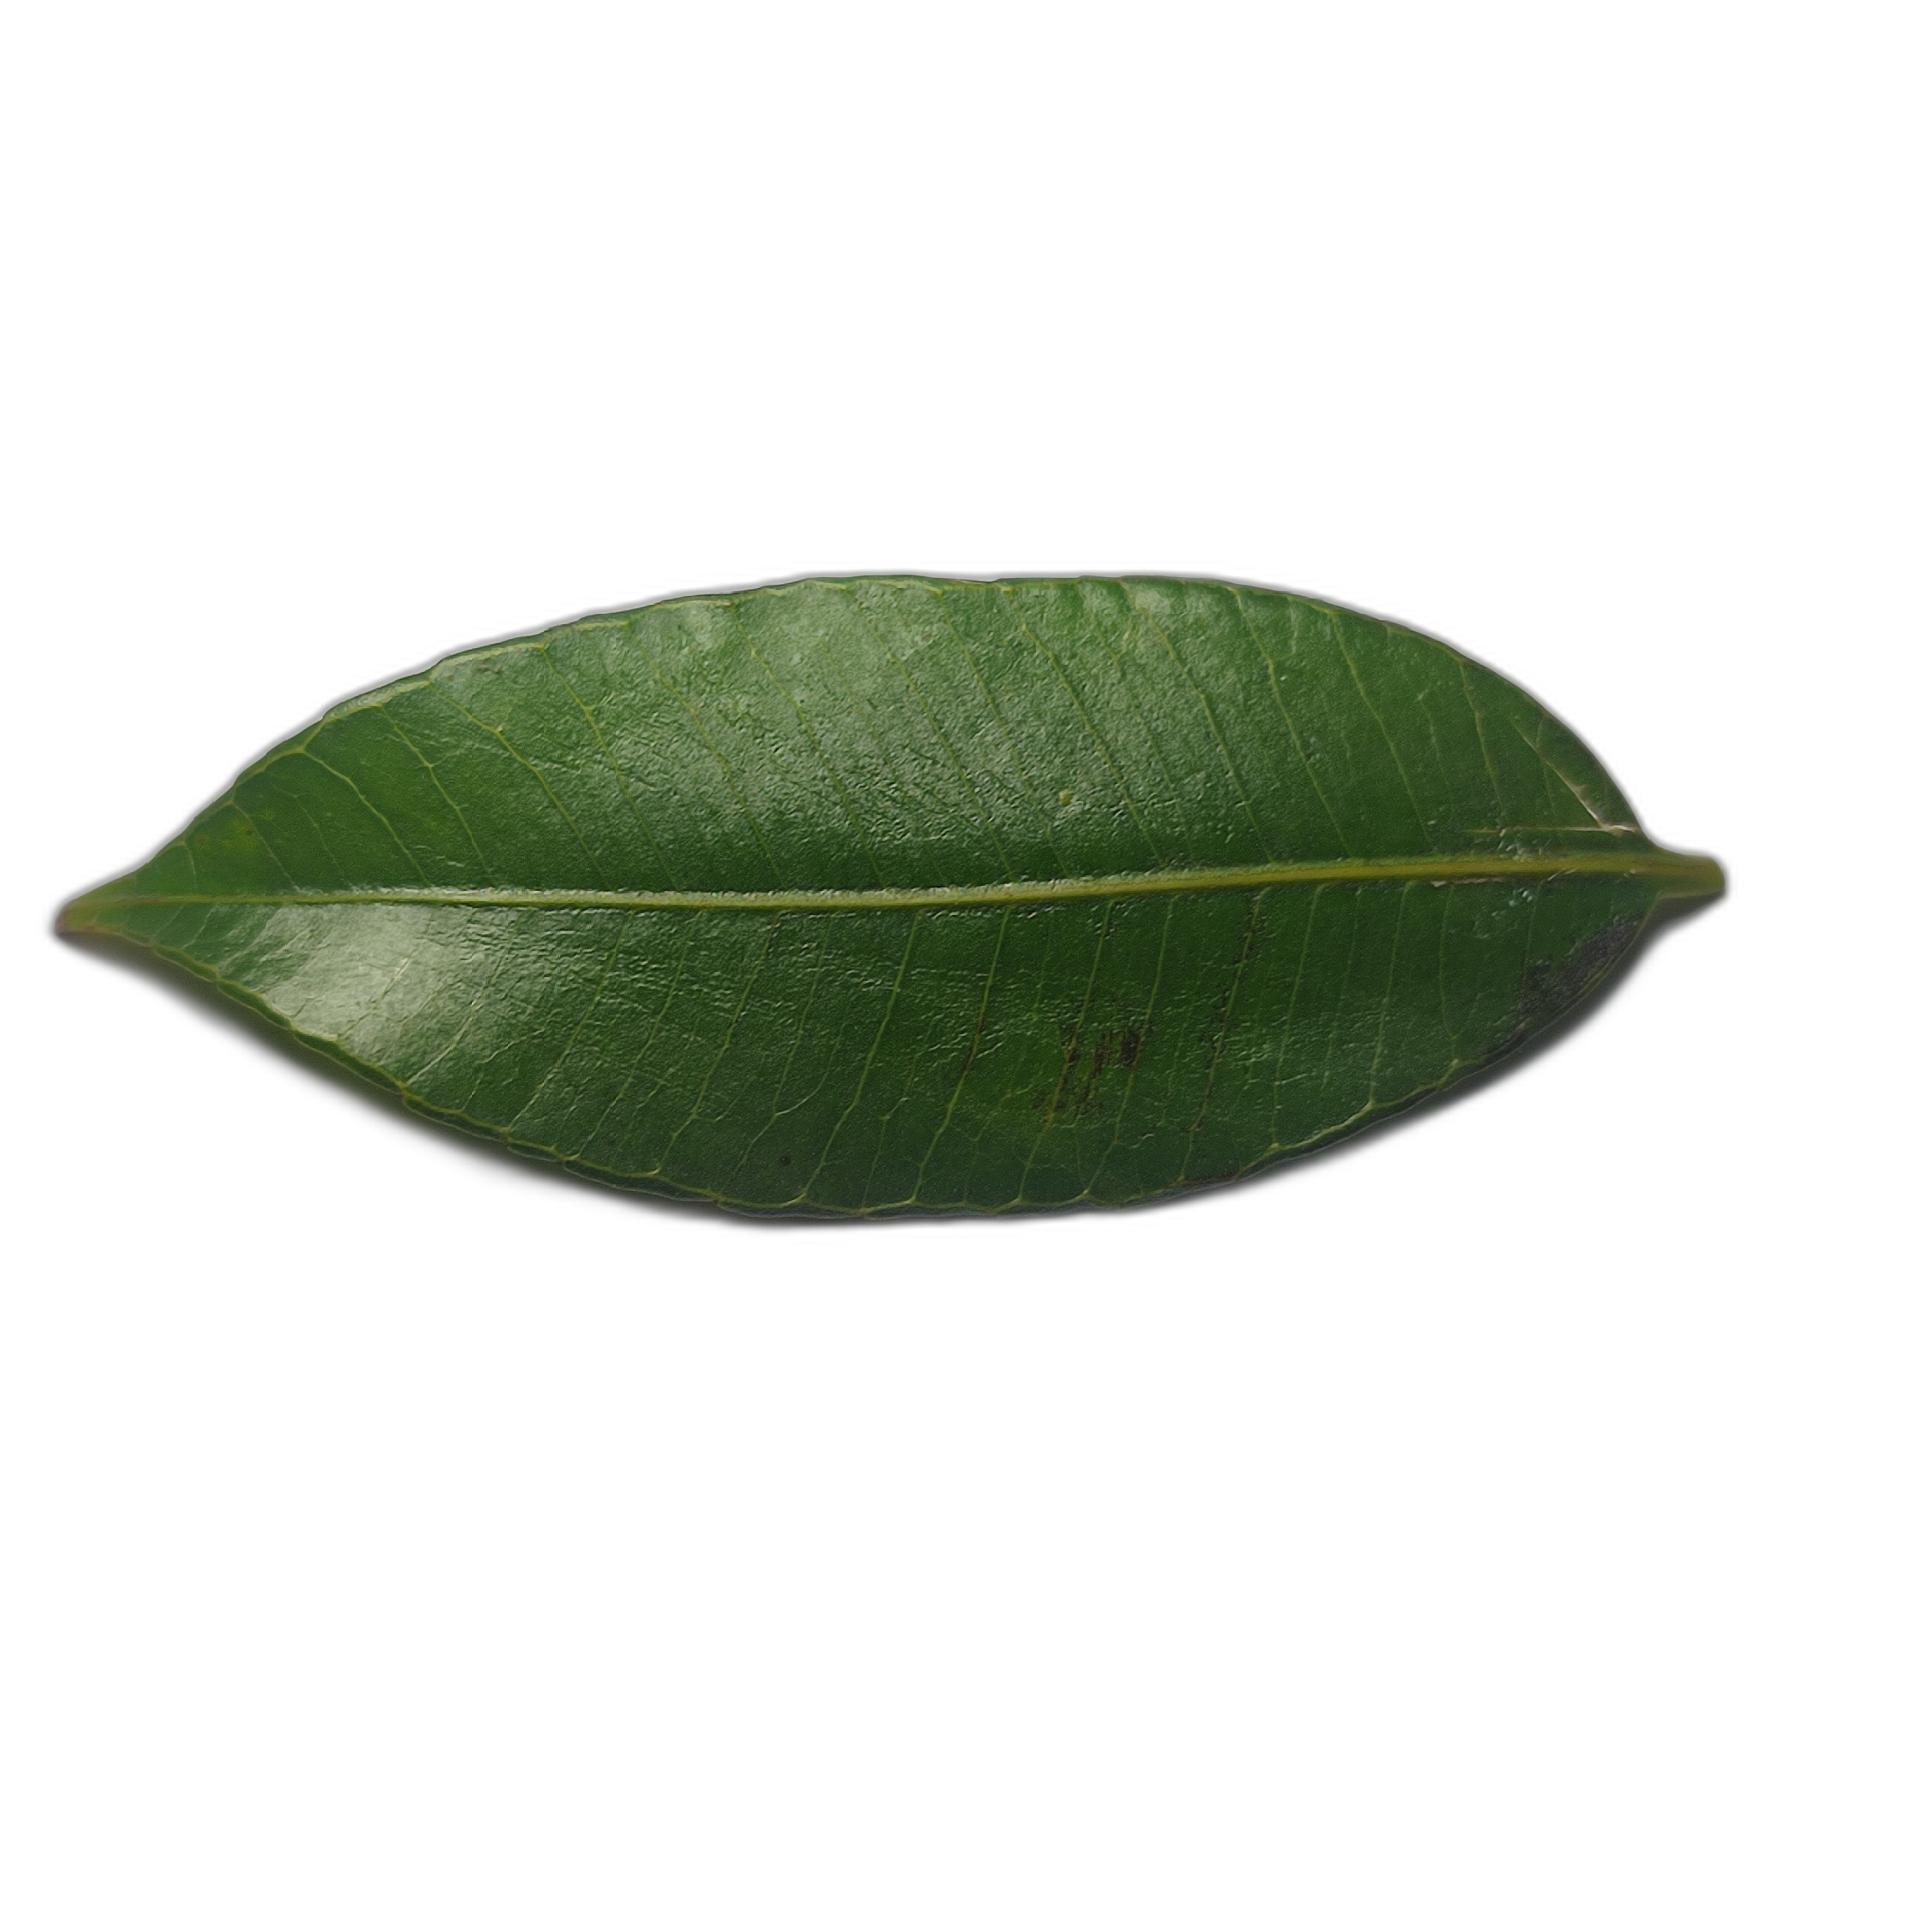
Label: healthy